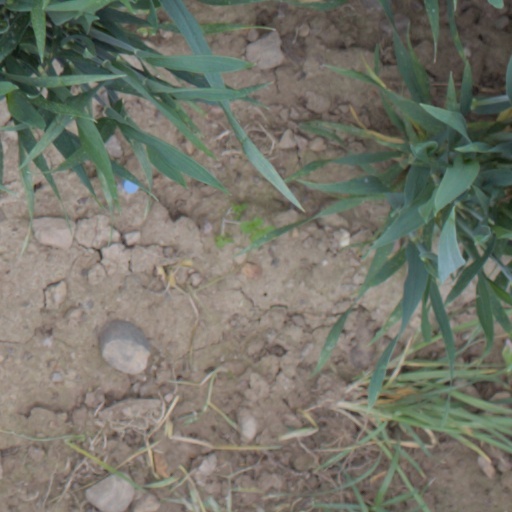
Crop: wheat